Jessica Schleider

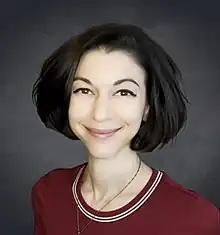

Jessica Schleider is an American psychologist, author, and an associate professor of Medical Social Sciences at Northwestern University. She is the lab director of the Lab for Scalable Mental Health.